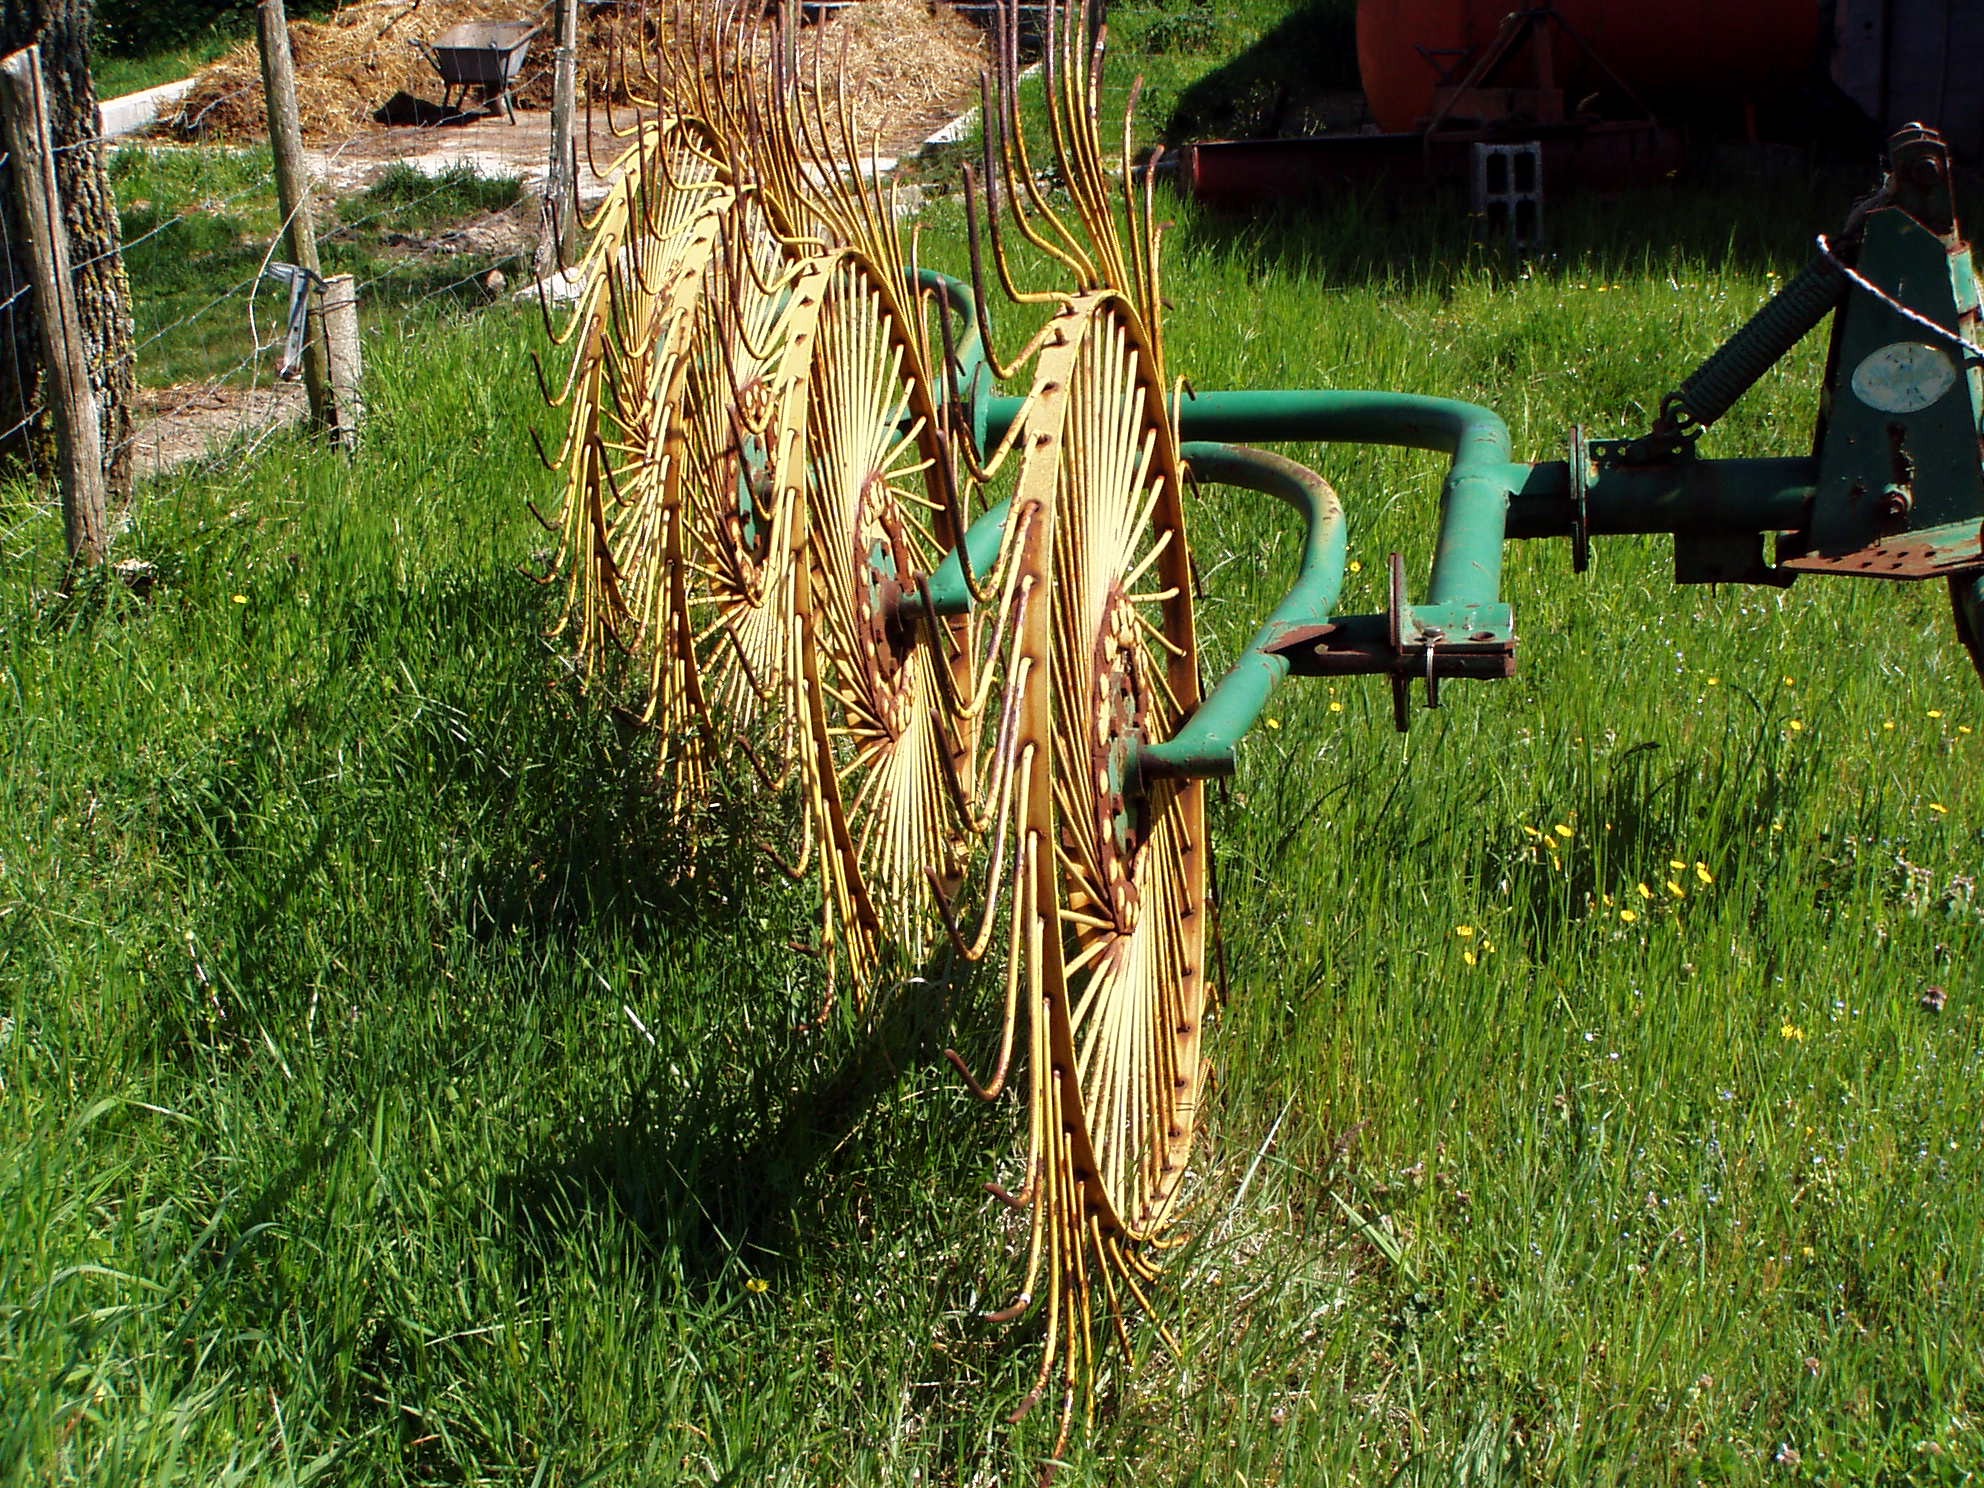
work, grass, farm, lawn, vehicle, crop, soil, agriculture, tools, yard, plough, rural area, agricultural machine, grass family